Marvel Super Hero Squad (video game)

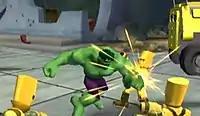
The Hulk battles A.I.M. soldiers

A group of soldiers cover an Infinity Fractal. Doctor Doom plans to get the Infinity Fractal so he can make the Infinity Melder (a small version of the Infinity Sword). AIM Agents then ambush the soldiers, leading to a shootout between the two groups. Then the Super Hero Squad intervene and destroy the fractal into pieces and one large chunk of it is stuck in MODOK's forehead. Iron Man tells the Super Hero Squad to find all 6 missing pieces of the fractal. Doctor Doom says that he can't let those super heroes get the fractals first. Iron Man introduces to the team a new invention called: The Stark Shard Locator and Monitor (SSLAM for short). So the team get into action and they find the 6 missing pieces of the fractal.